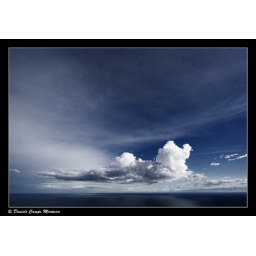
your small fragments flying away in silence from a sky explosion